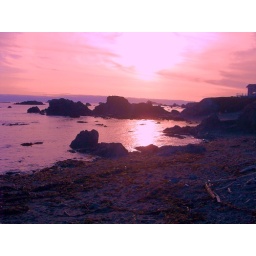
beach by lighthouse